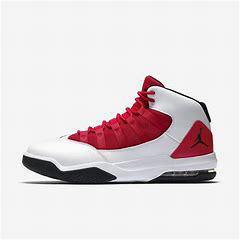
Brand: Jordan
Model: Max Aura 5